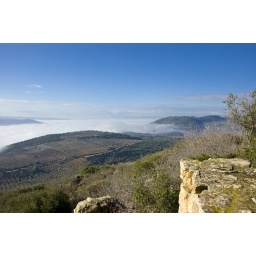
Notice the car on the road down below